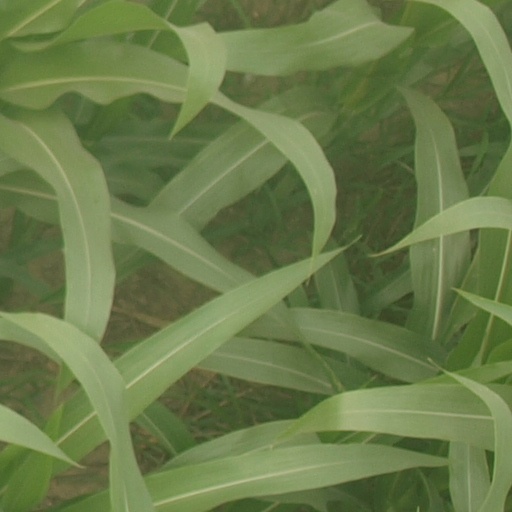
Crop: maize; corn